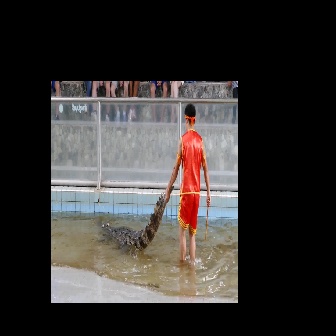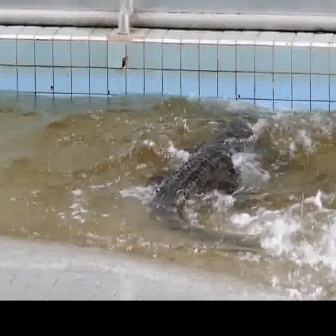
  Please identify the target specified by the bounding box [98,183,173,258] in the first image and locate it in the second image. Return the coordinates in [x_min,y_min,x_max,y_max] format.
Answer: [141,105,291,254]